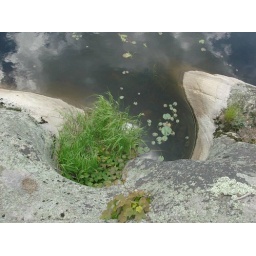
rare twin rock bowls bottom of sandys hill by road